Ain Khaled

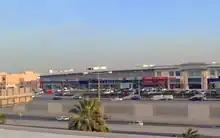
Shops on Salwa Road in Ain Khaled.

Ain Khaled is a Qatari district in the municipality of Al Rayyan. Located on the outskirts of the capital Doha, the area is historically known for its well which served the people of Doha and neighboring villages.